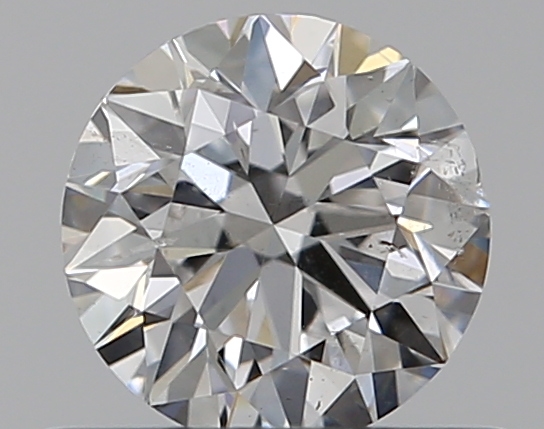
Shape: round
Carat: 0.5
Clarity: SI2
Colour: E
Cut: VG
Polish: EX
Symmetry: VG
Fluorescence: N
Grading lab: GIA
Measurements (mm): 4.95 x 5 x 3.2